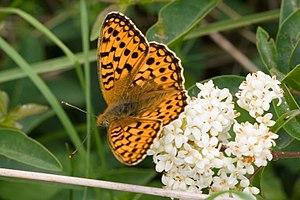
Le Chiffre est une espèce paléarctique de lépidoptères de la famille des Nymphalidae et de la sous-famille des Heliconiinae.